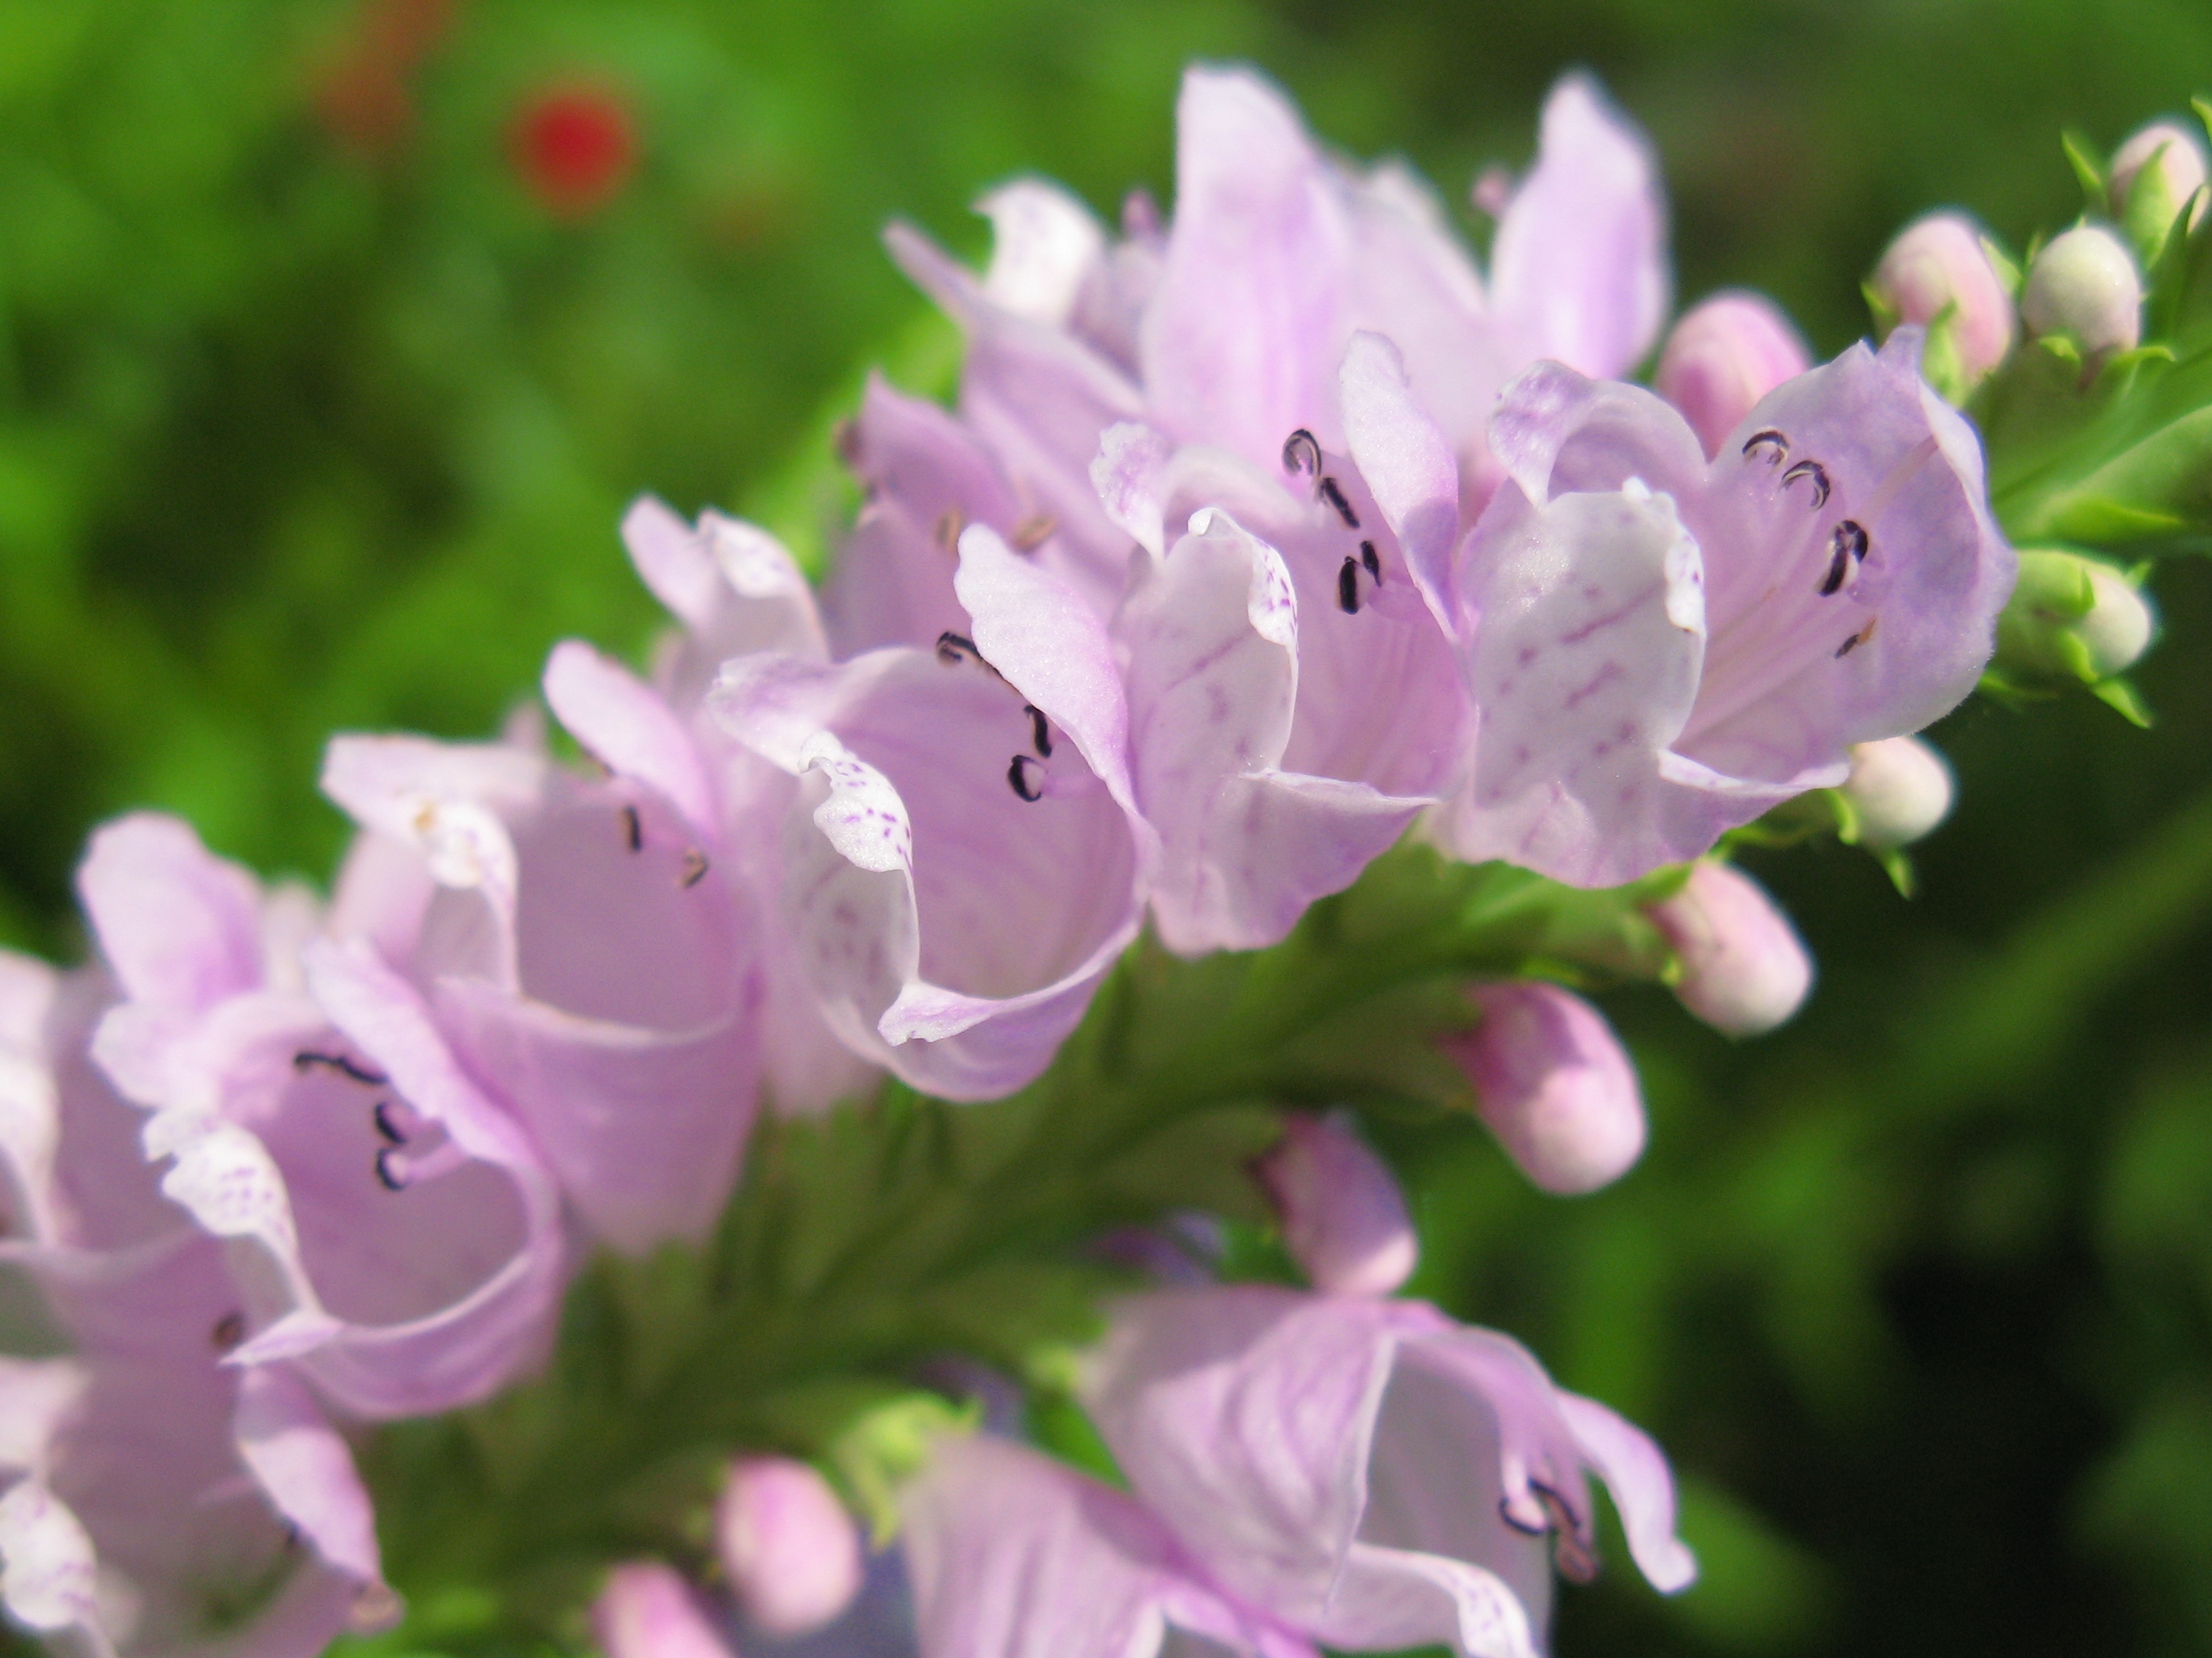
blossom, plant, flower, purple, petal, high, herb, botany, flora, wildflower, shrub, lilac, hires, flowerpicturesnolimits, hi, res, g7, macro photography, flowering plant, woody plant, land plant